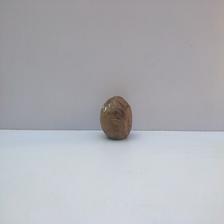
Size: Spoiled